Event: Nepal Earthquake
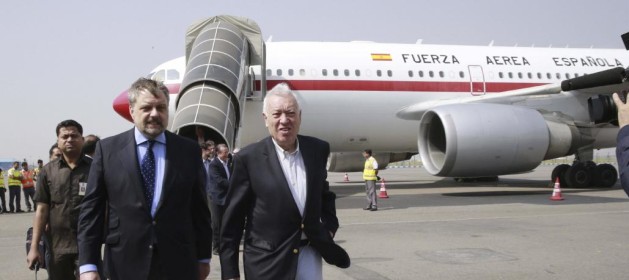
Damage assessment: no_damage